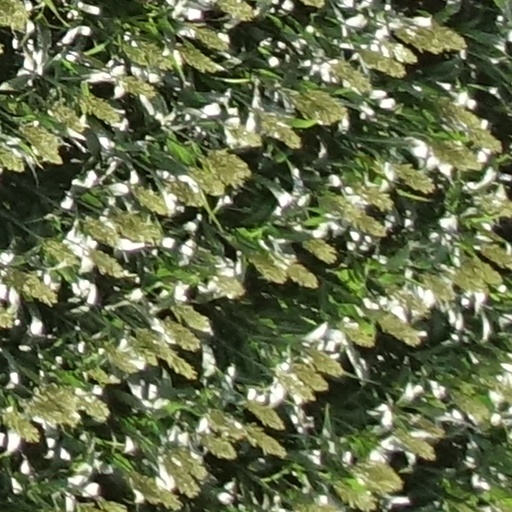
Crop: sorghum